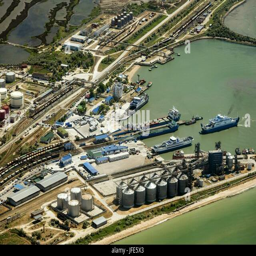
a city is a small harbour .